Hunter Street, Newcastle

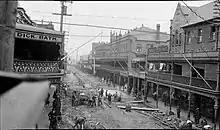
Workmen laying concrete paving, Hunter Street, ca. 1921, Sam Hood

By 1900, Hunter Street stretched from its original eastern terminus to Dairy Farmer's Corner. In this year, 26 hotels were operating along the street with the majority of buildings concentrated east of the intersection with Darby Street. Development gained momentum after the introduction of steam trams in 1887 and the first restrictions on vehicular traffic drawn by animals was introduced in 1898. Drainage problems and raw sewerage necessitated the sealing of Hunter Street, first carried out with wooden blocks, concrete and asphalt, and the street was extended east to Telford Street in the early years of last century.